Saint Barthélemy

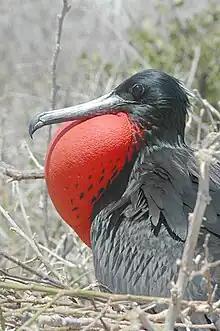
Frigatebird

As the terrain is generally arid, the hills have mostly poor soil and support only cacti and succulent plants. During the rainy season, the area turns green with vegetation and grass. The eastern part of the island is greener as it receives more rainfall. A 1994 survey has revealed several hundred indigenous species of plants including the naturalized varieties of flora; some grow in irrigated areas while the dry areas are dominated by the cacti variety. Sea grapes and palm trees are a common sight with mangroves and shrubs surviving in the saline coastal swamps. Coconut palm was brought to the island from the Pacific islands. Important plants noted on the island include flamboyant trees, frangipanis, sabal palms, wild trumpet and Manchineel trees.